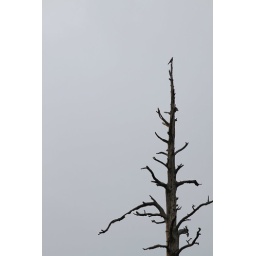
6913 bird in tree